Tarek Elrich

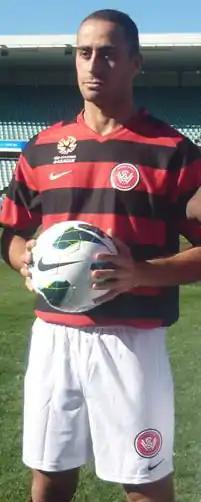
Elrich with Western Sydney Wanderers in 2012

Tarek Elrich (born 1 January 1987) is an Australian professional soccer player who plays as a right-back or midfielder for Parramatta FC in NSW League Two.